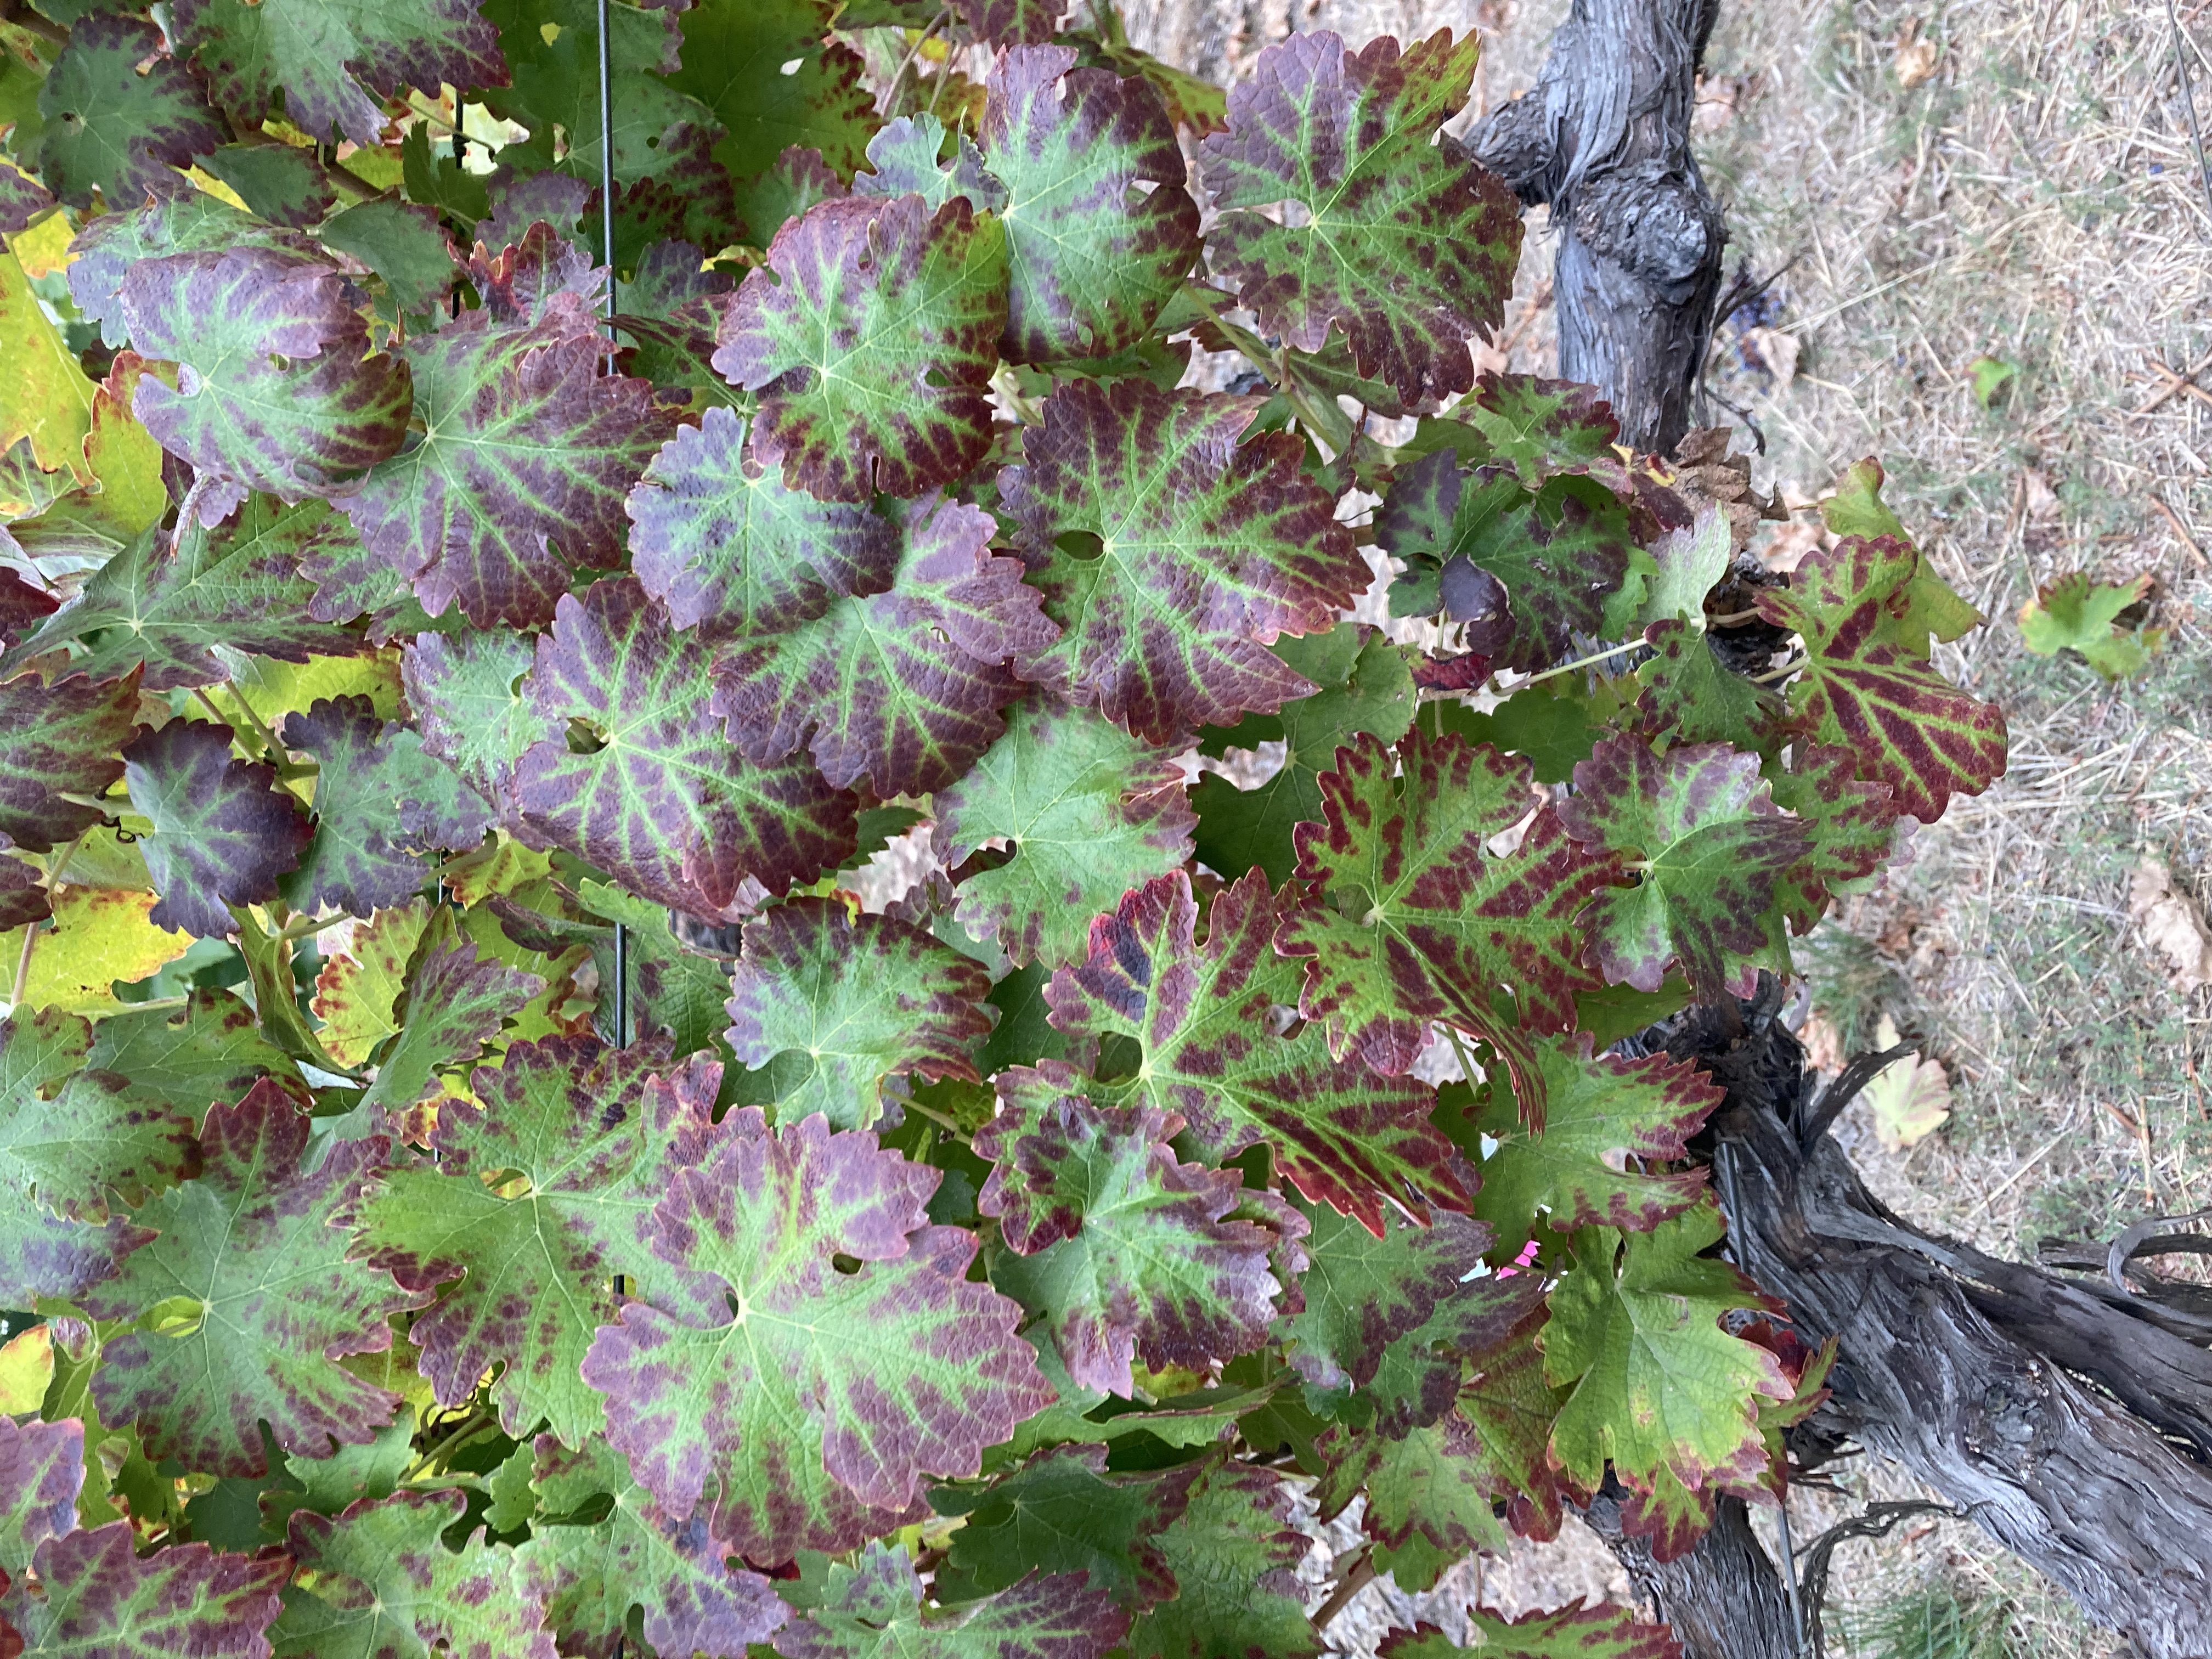
Label: Leafroll 3